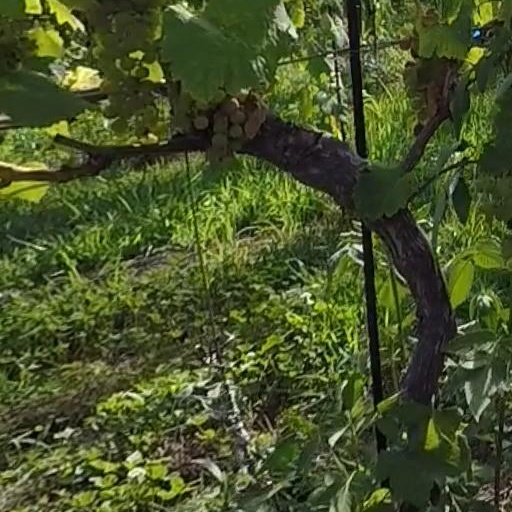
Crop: grape